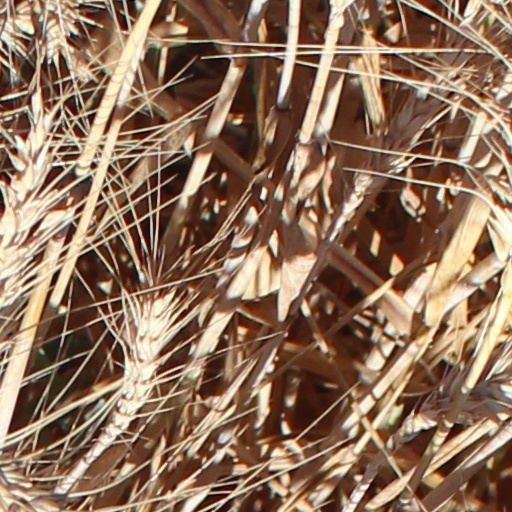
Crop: wheat